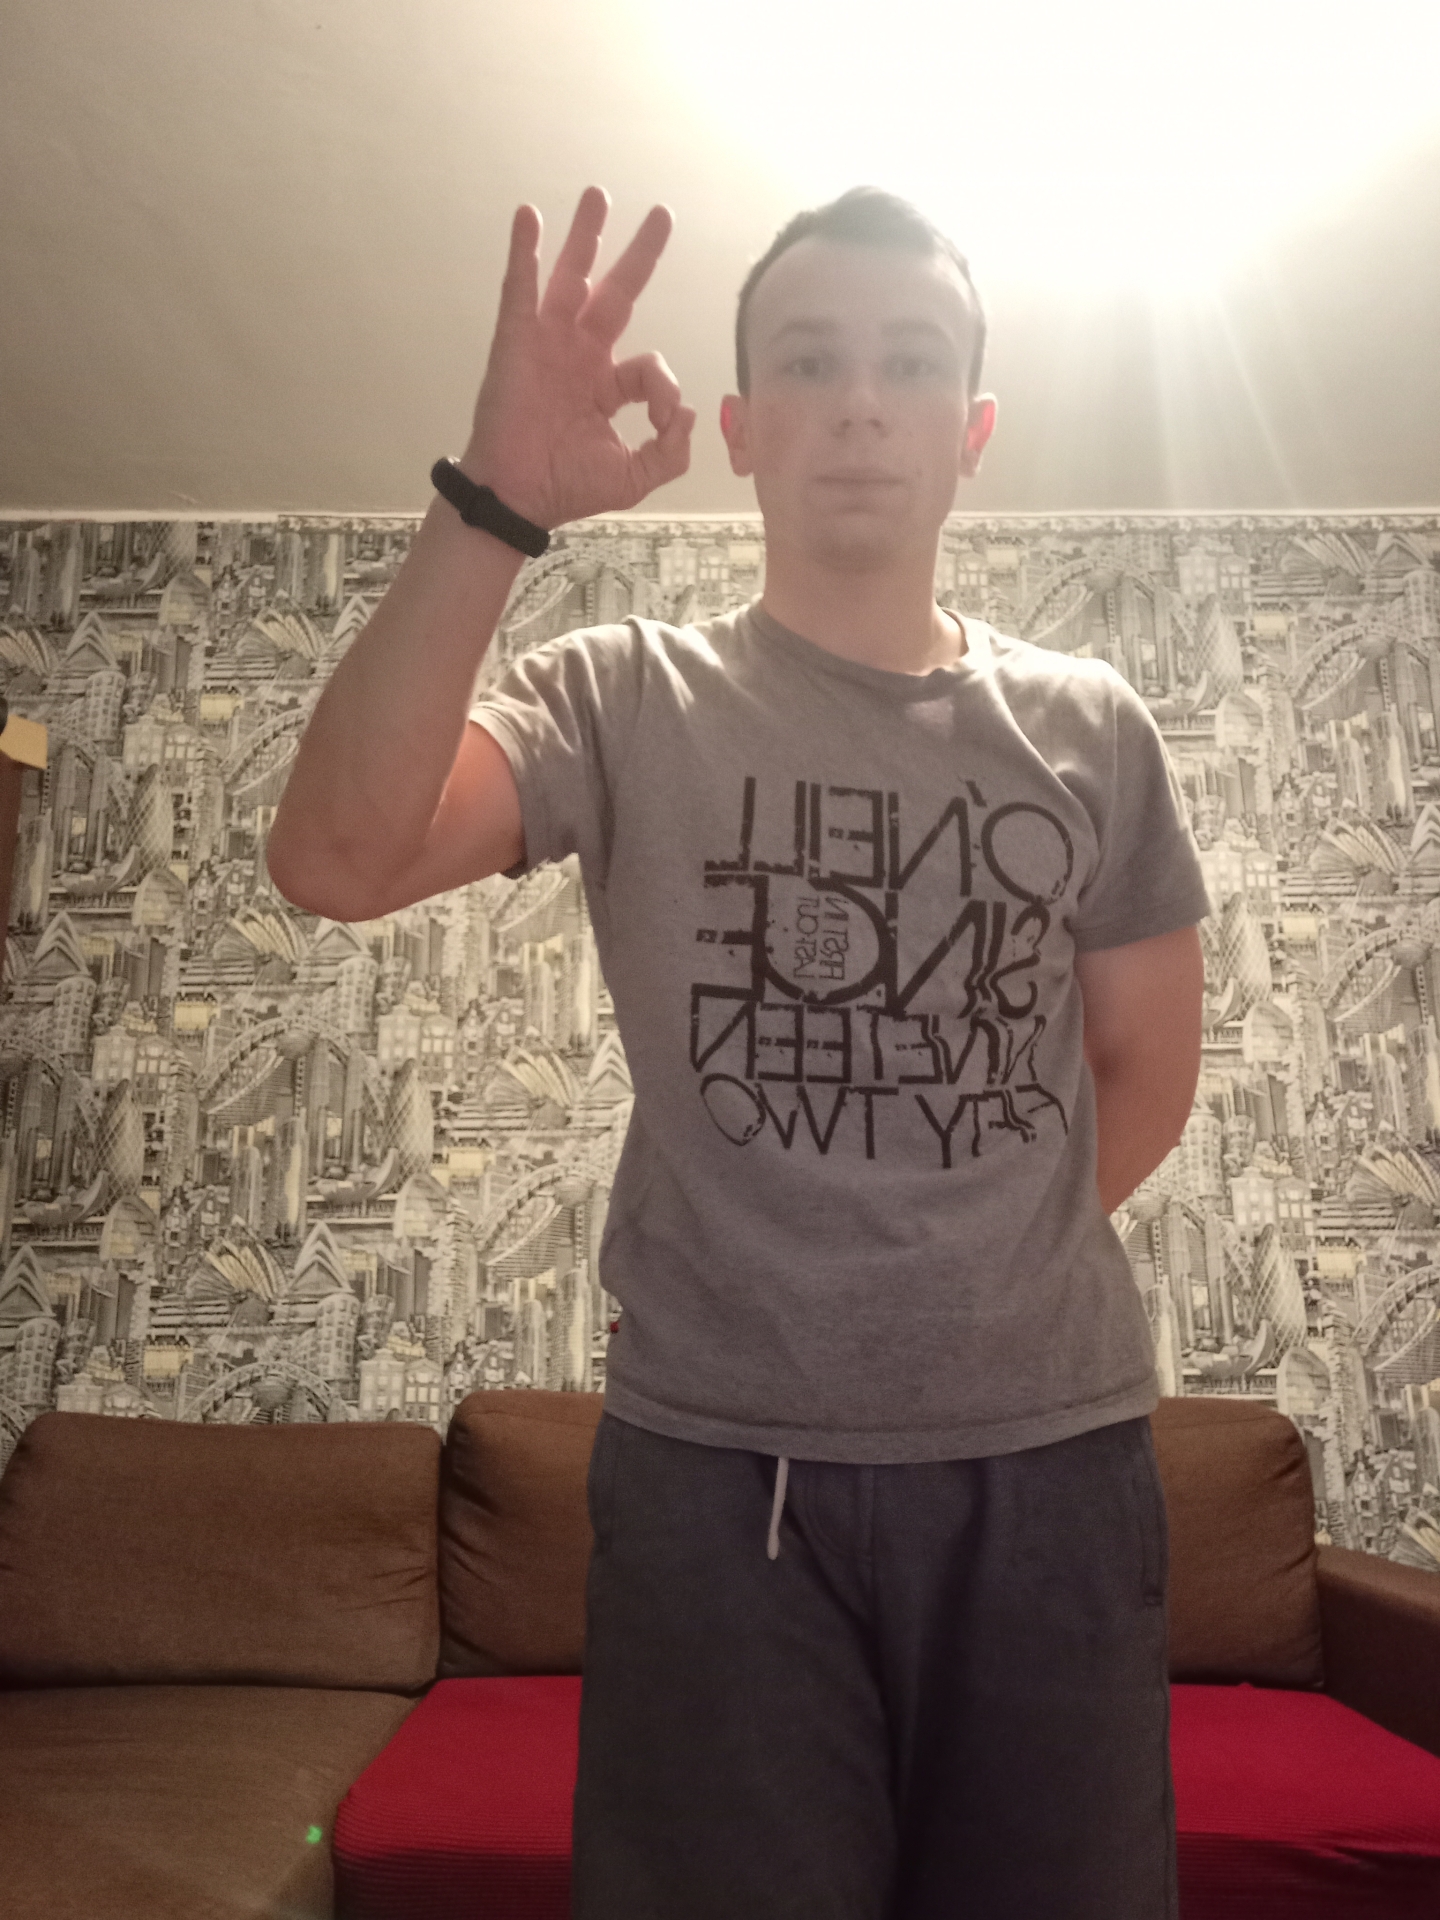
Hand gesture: ok